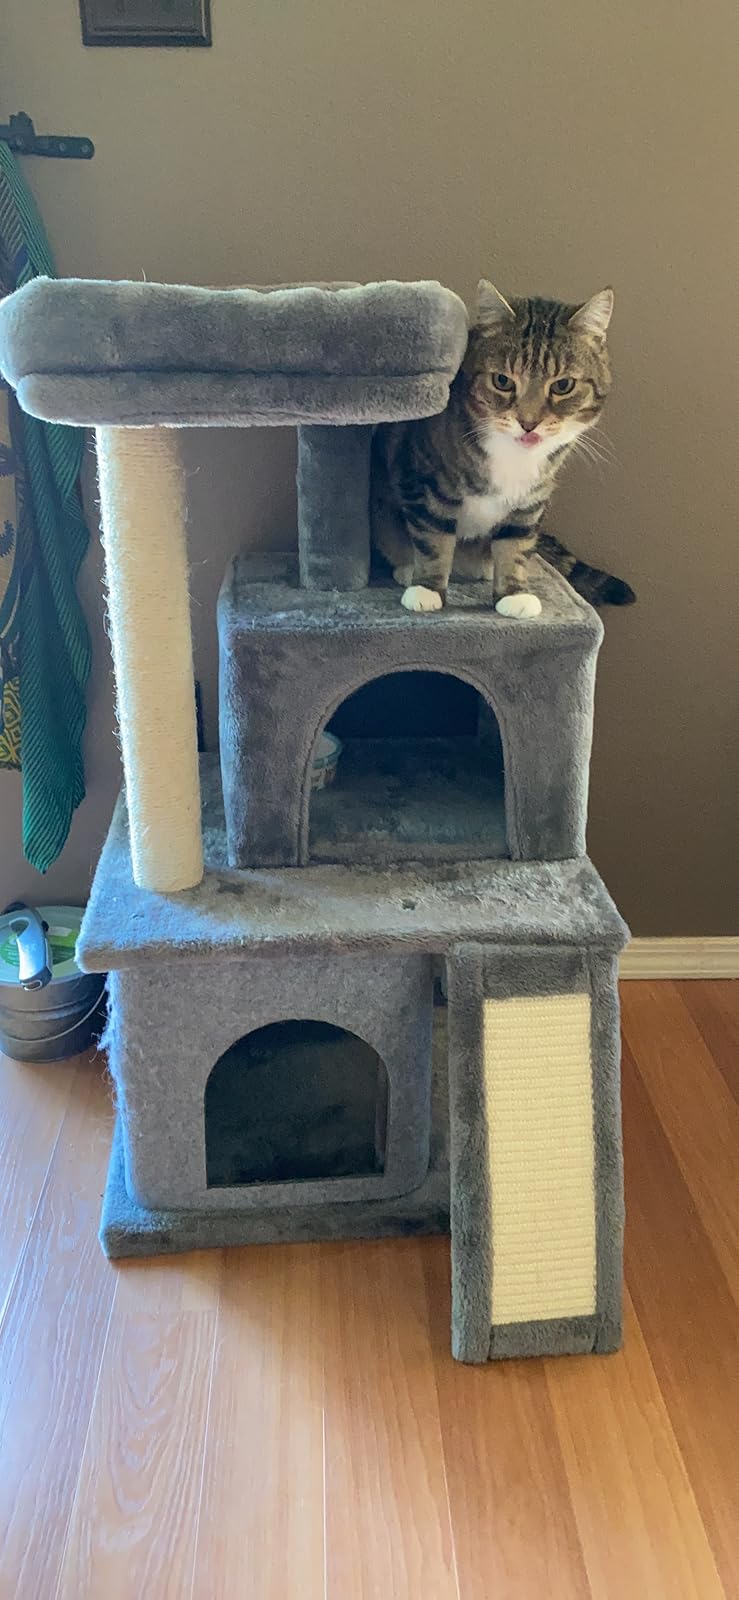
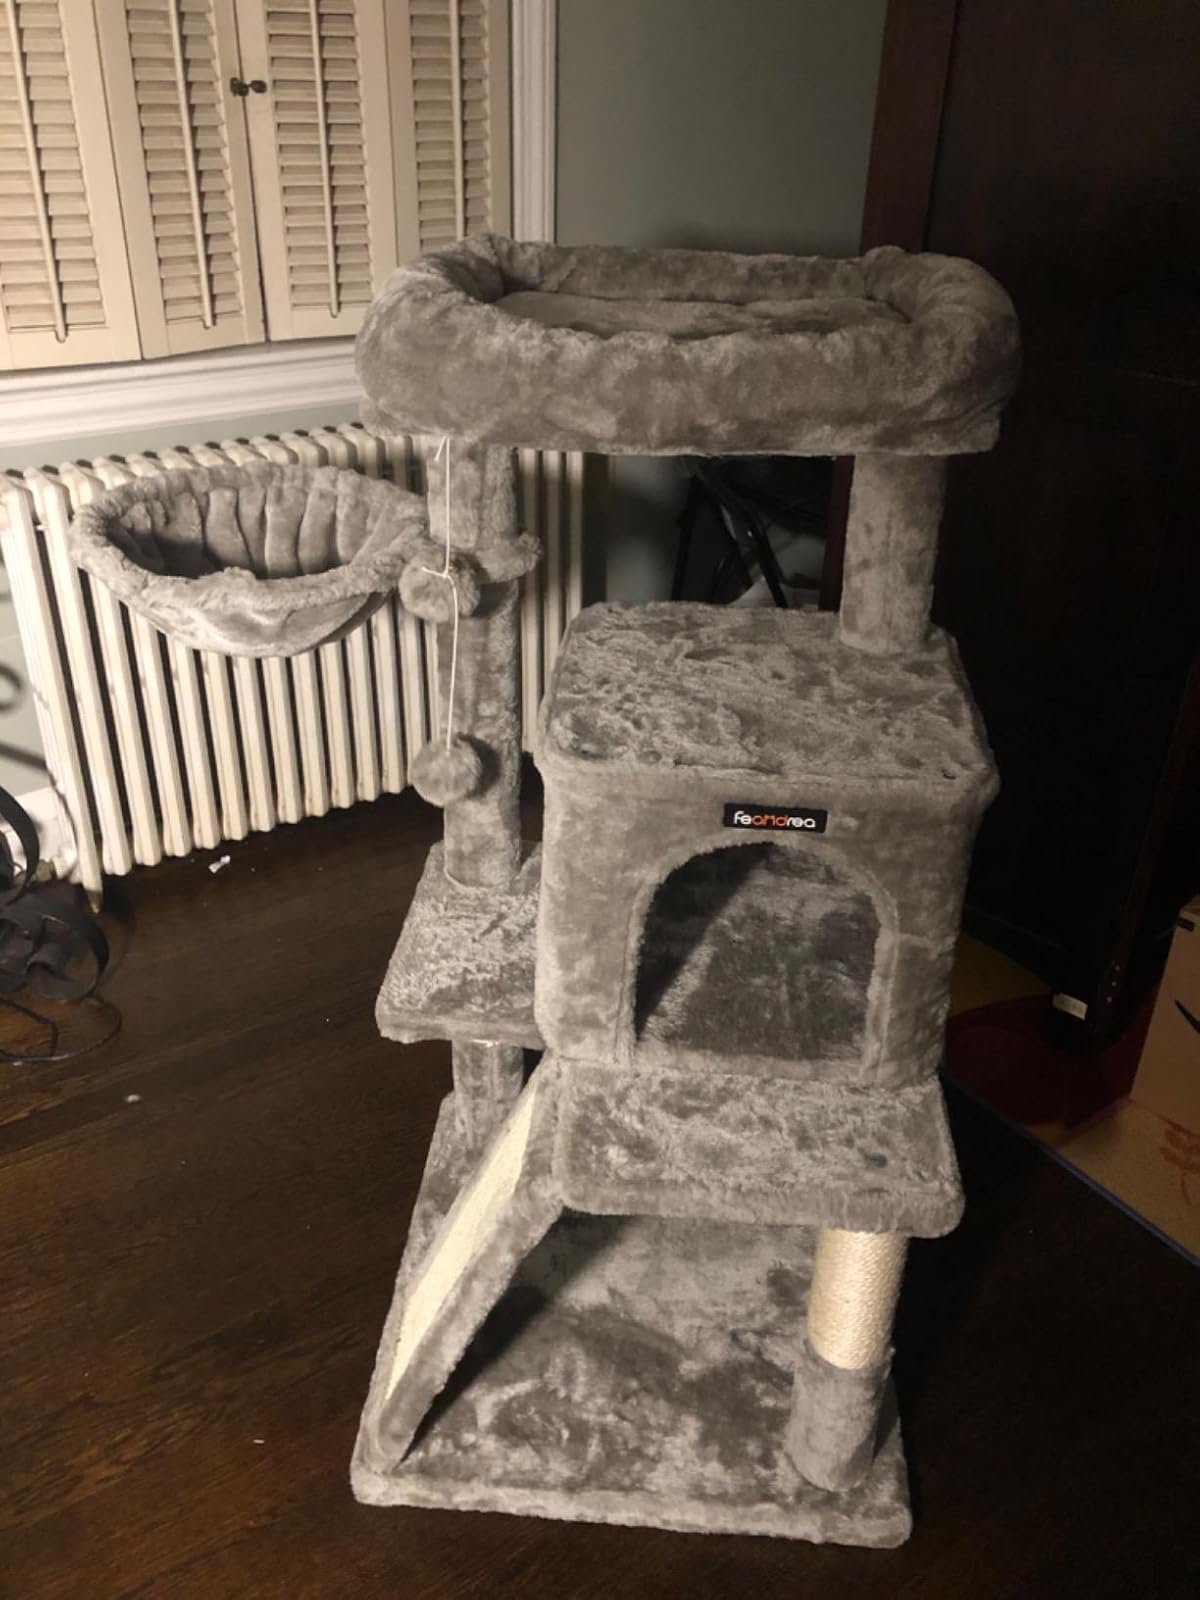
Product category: items_cat tree
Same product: no